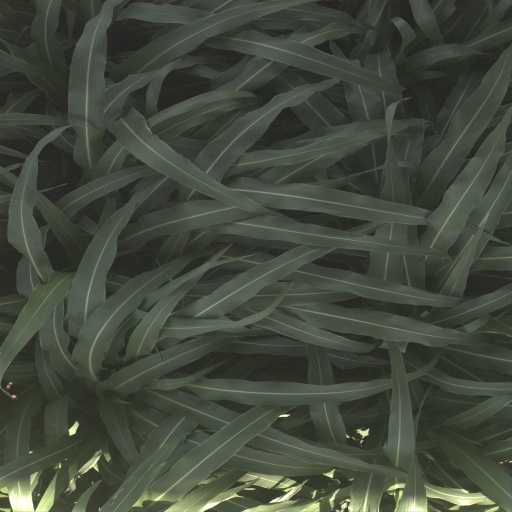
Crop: sorghum